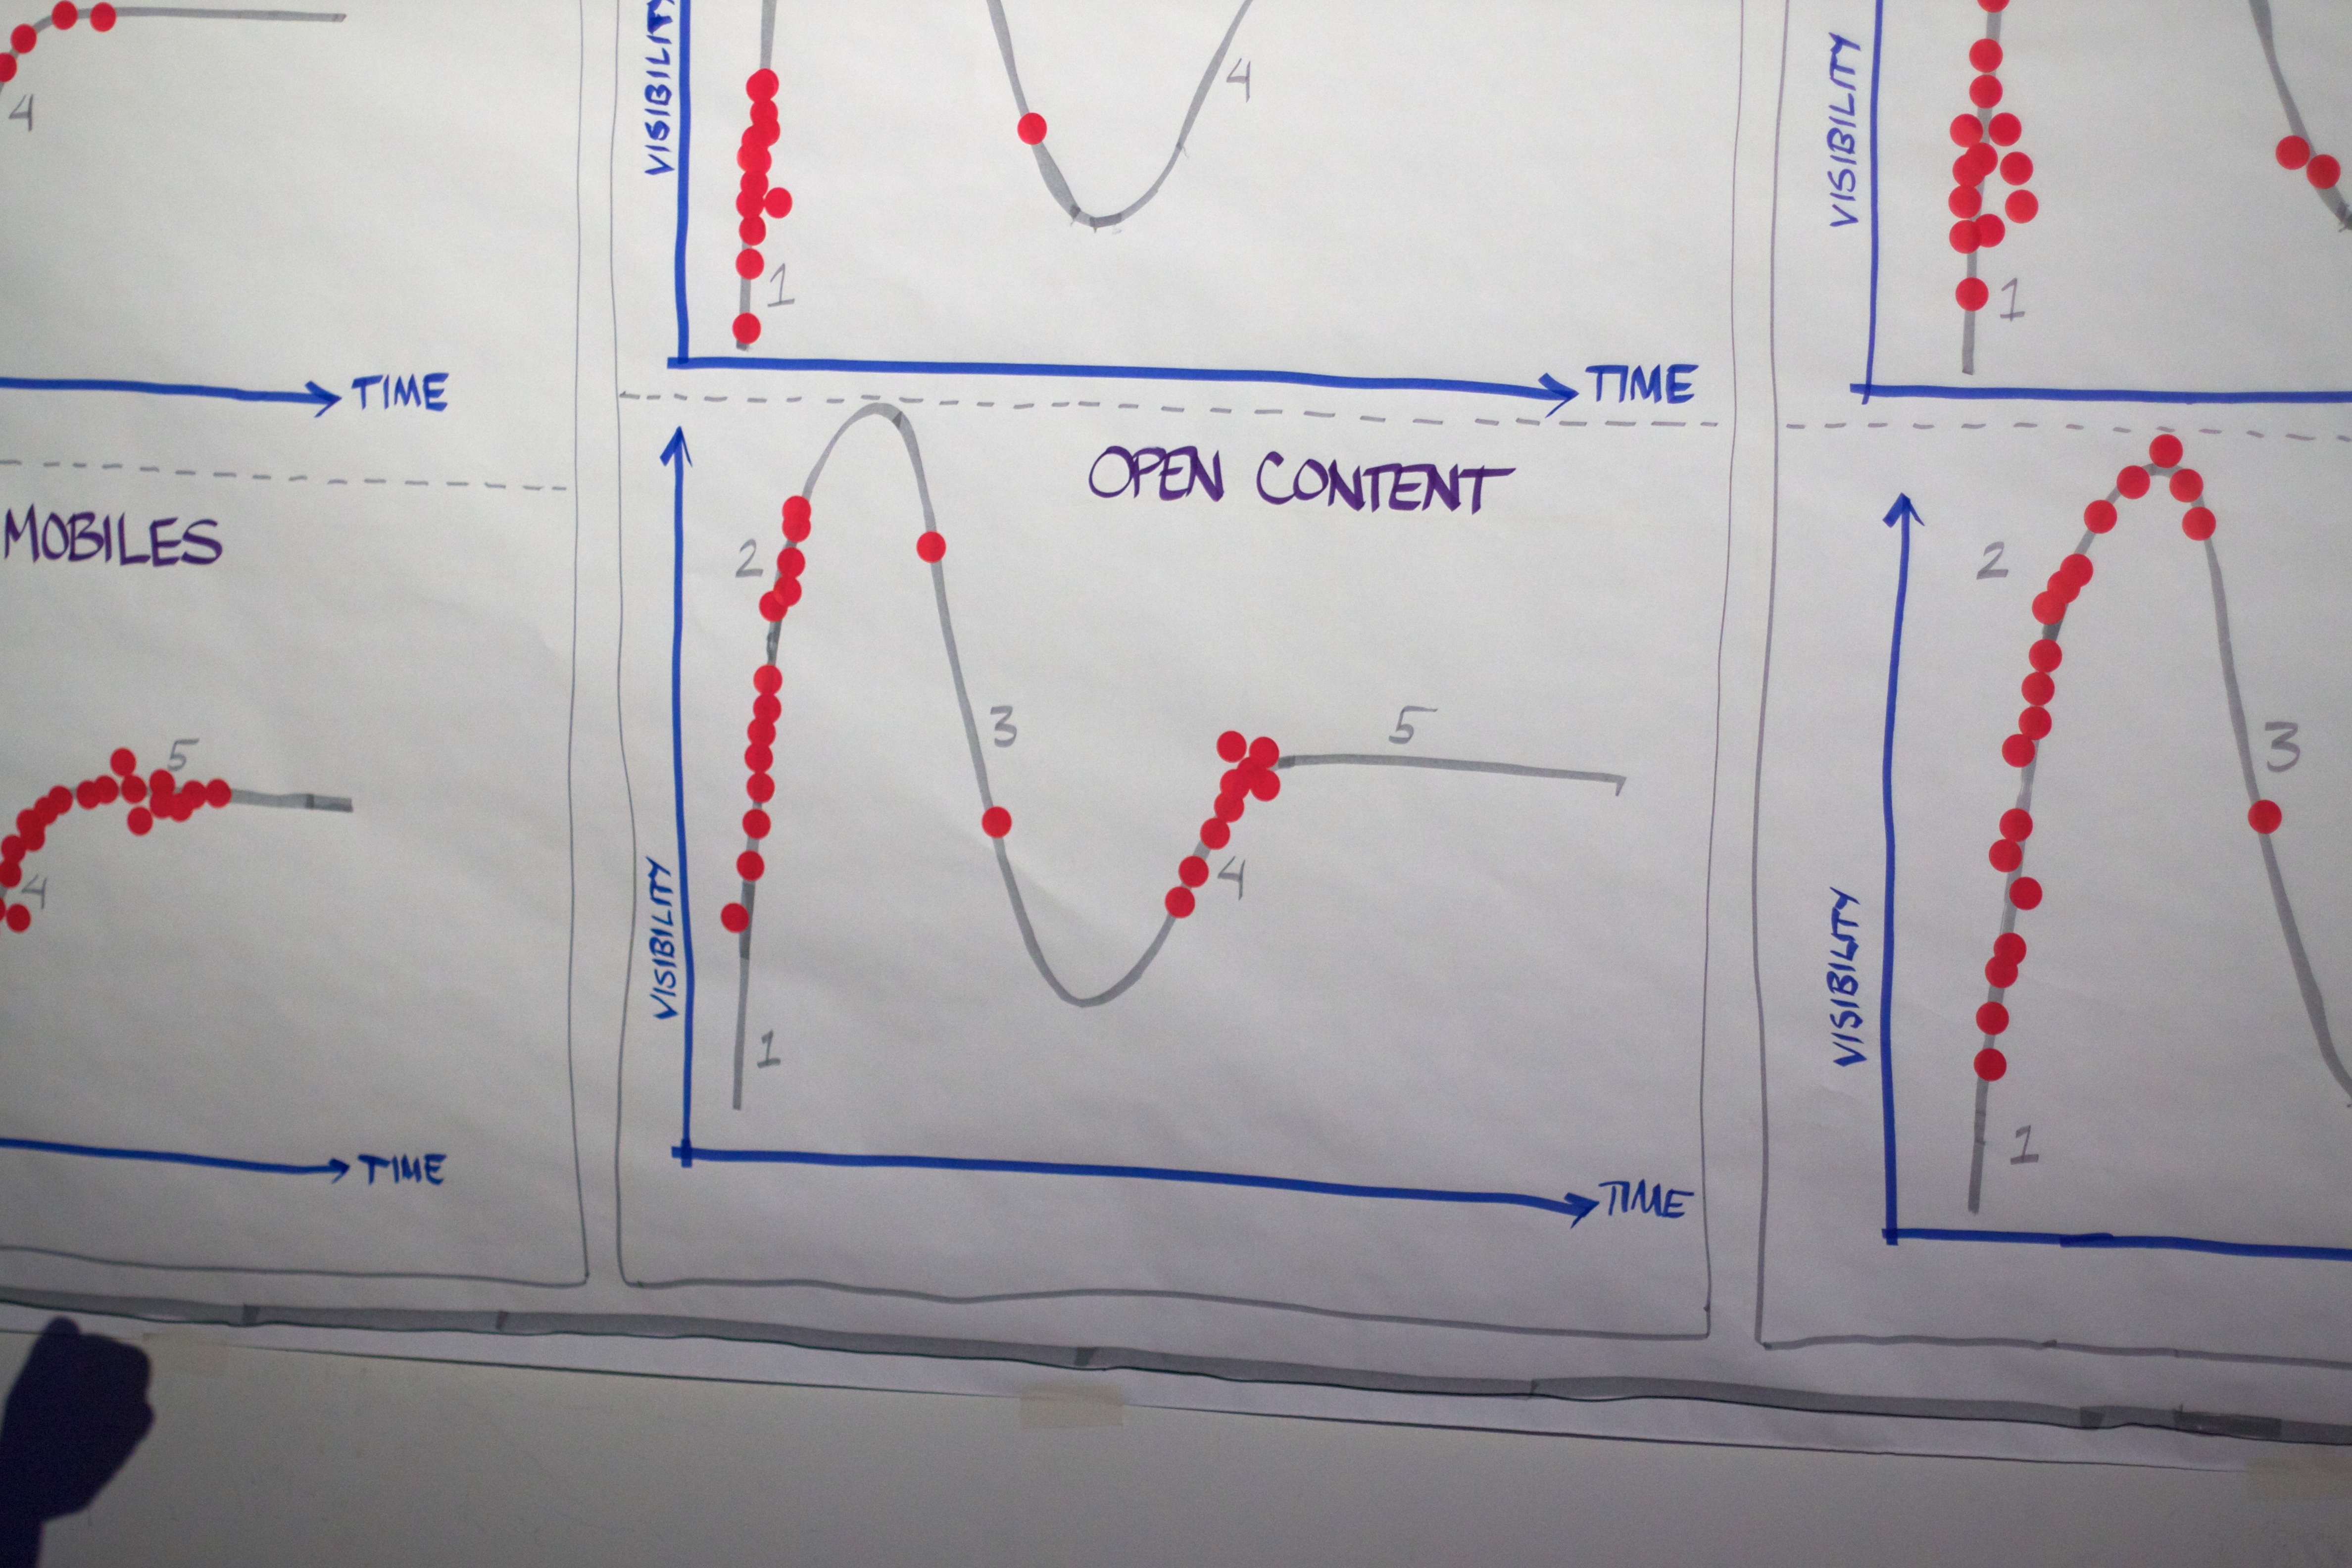
line, vehicle, drawing, shape, hz10anz, atmosphere of earth